Stott

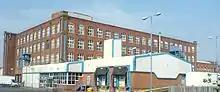
Duke Mill, Shaw, 1883, Joseph Stott.

Joseph Stott was born on 25 October 1836 in Oldham, the third son of James Stott and Mary Henthorn. In the Oldham archives are papers relating to mills designed by Joseph and his practice.